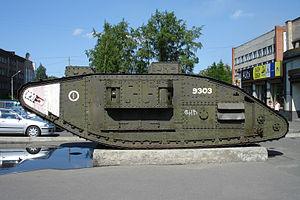
L’intervention en Russie septentrionale, aussi connue comme expédition en Russie septentrionale, fait partie de l'intervention alliée en Russie, après la révolution d'Octobre. L'intervention dans l’oblast du Nord entraîne la participation de troupes étrangères dans la guerre civile russe aux côtés des Armées blanches. La campagne dure des derniers mois de la Première Guerre mondiale en 1918, jusqu’en 1919 et se solde par le retrait des alliés et la reconquête de l’oblast du Nord par les bolcheviques.